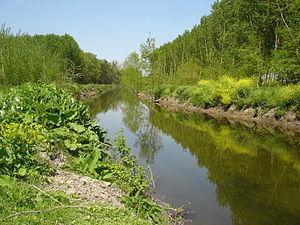
La Dive, appelée quelquefois « Dive du Nord » est une rivière française qui coule dans les départements de la Vienne, des Deux-Sèvres et de Maine-et-Loire, dans les régions Pays de la Loire et Nouvelle-Aquitaine. C'est un affluent du Thouet en rive droite, donc un sous-affluent de la Loire.